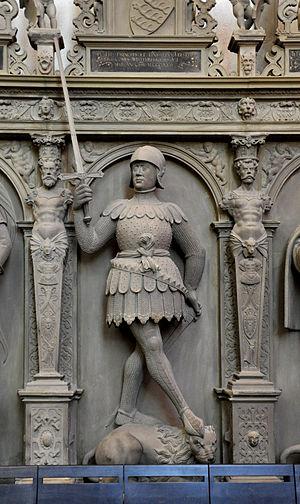
Eberhard Iᵉʳ de Wurtemberg fut comte de Wurtemberg et comte d'Urach à la mort de son demi-frère Ulrich II de Wurtemberg.
L'État allemand du Wurtemberg a été successivement une seigneurie, un comté, un duché, un électorat et un royaume. Jusqu'en 1806, son nom exact est Wirtemberg. La maison de Wurtemberg règne sur le Wurtemberg jusqu'à l'abolition de la monarchie en 1918.